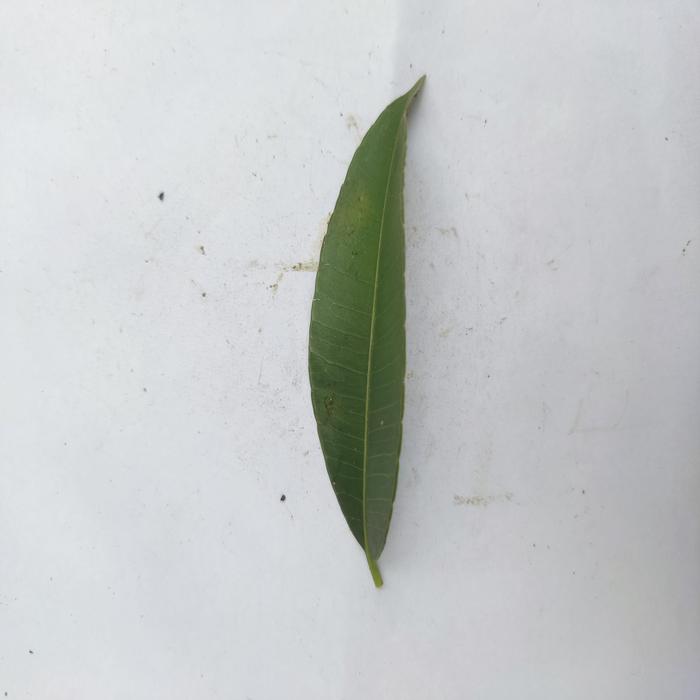
Crop: Hog Plum
Leaf condition: Anthracnose